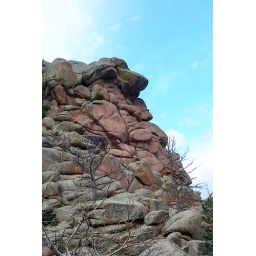
Taken while hiking the turtle rock trail in the Vedauwoo area